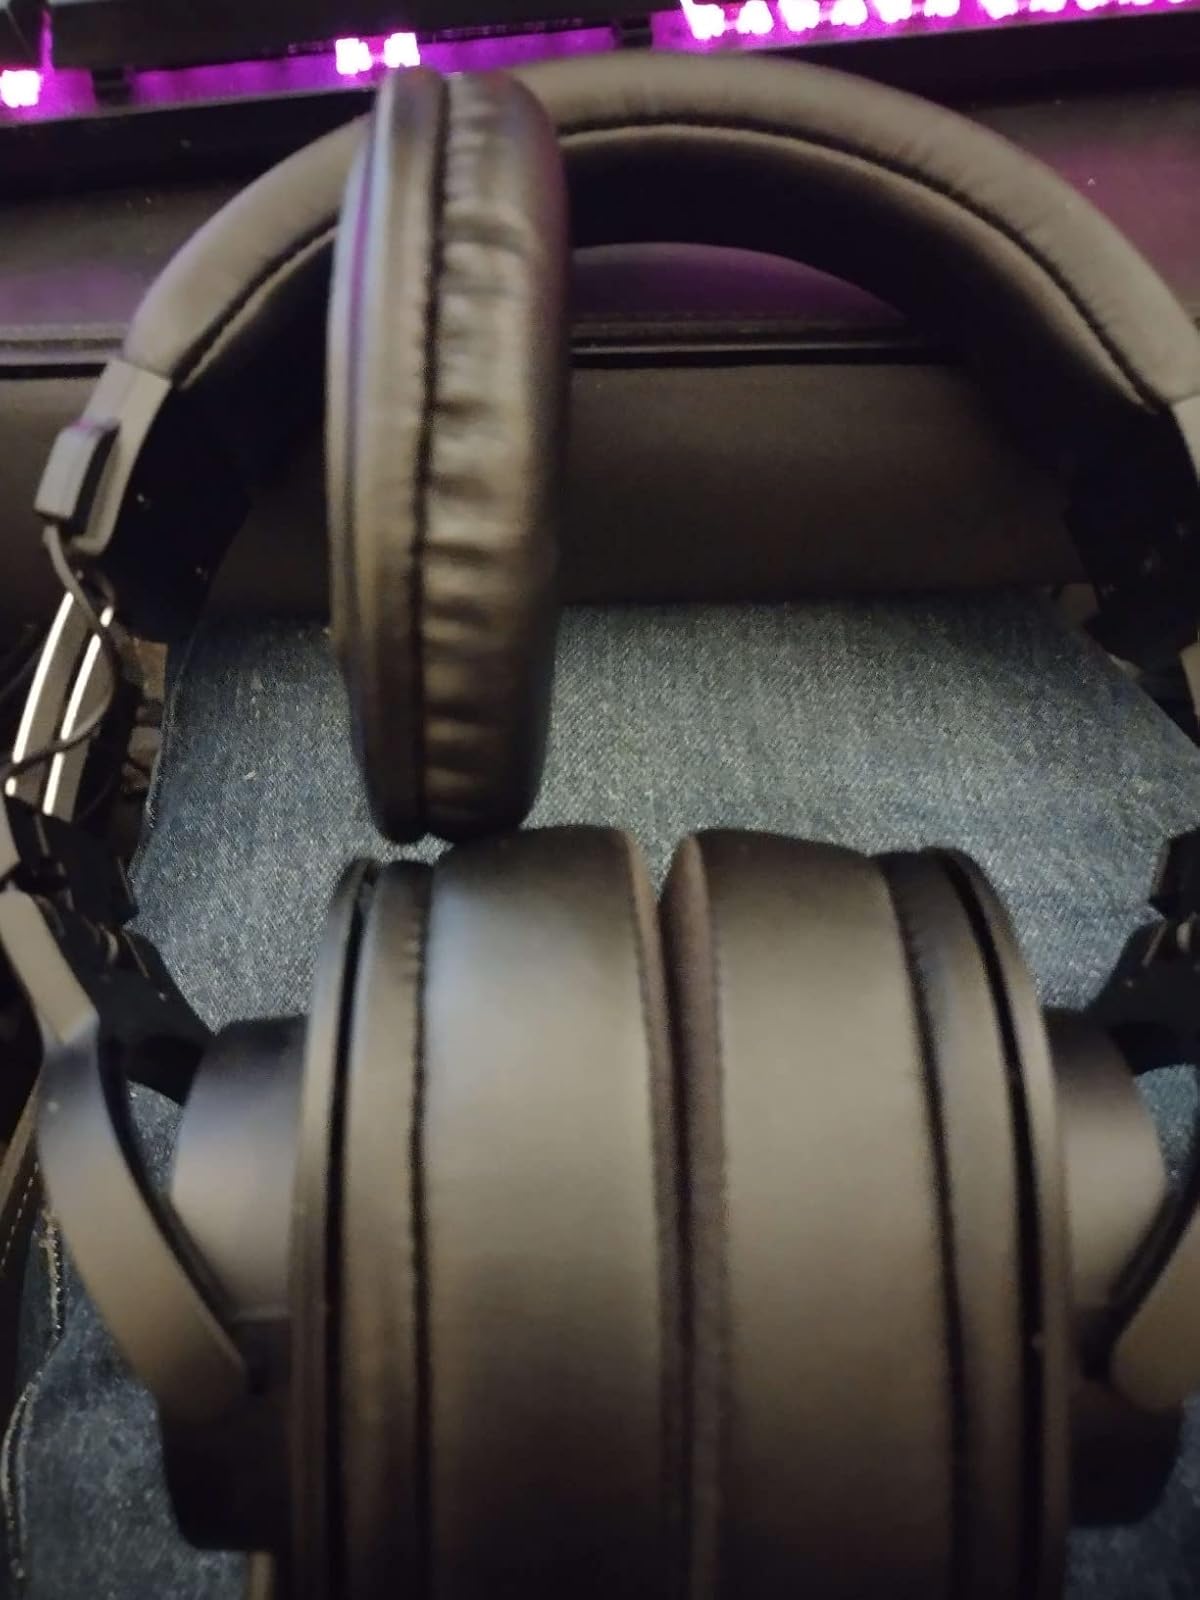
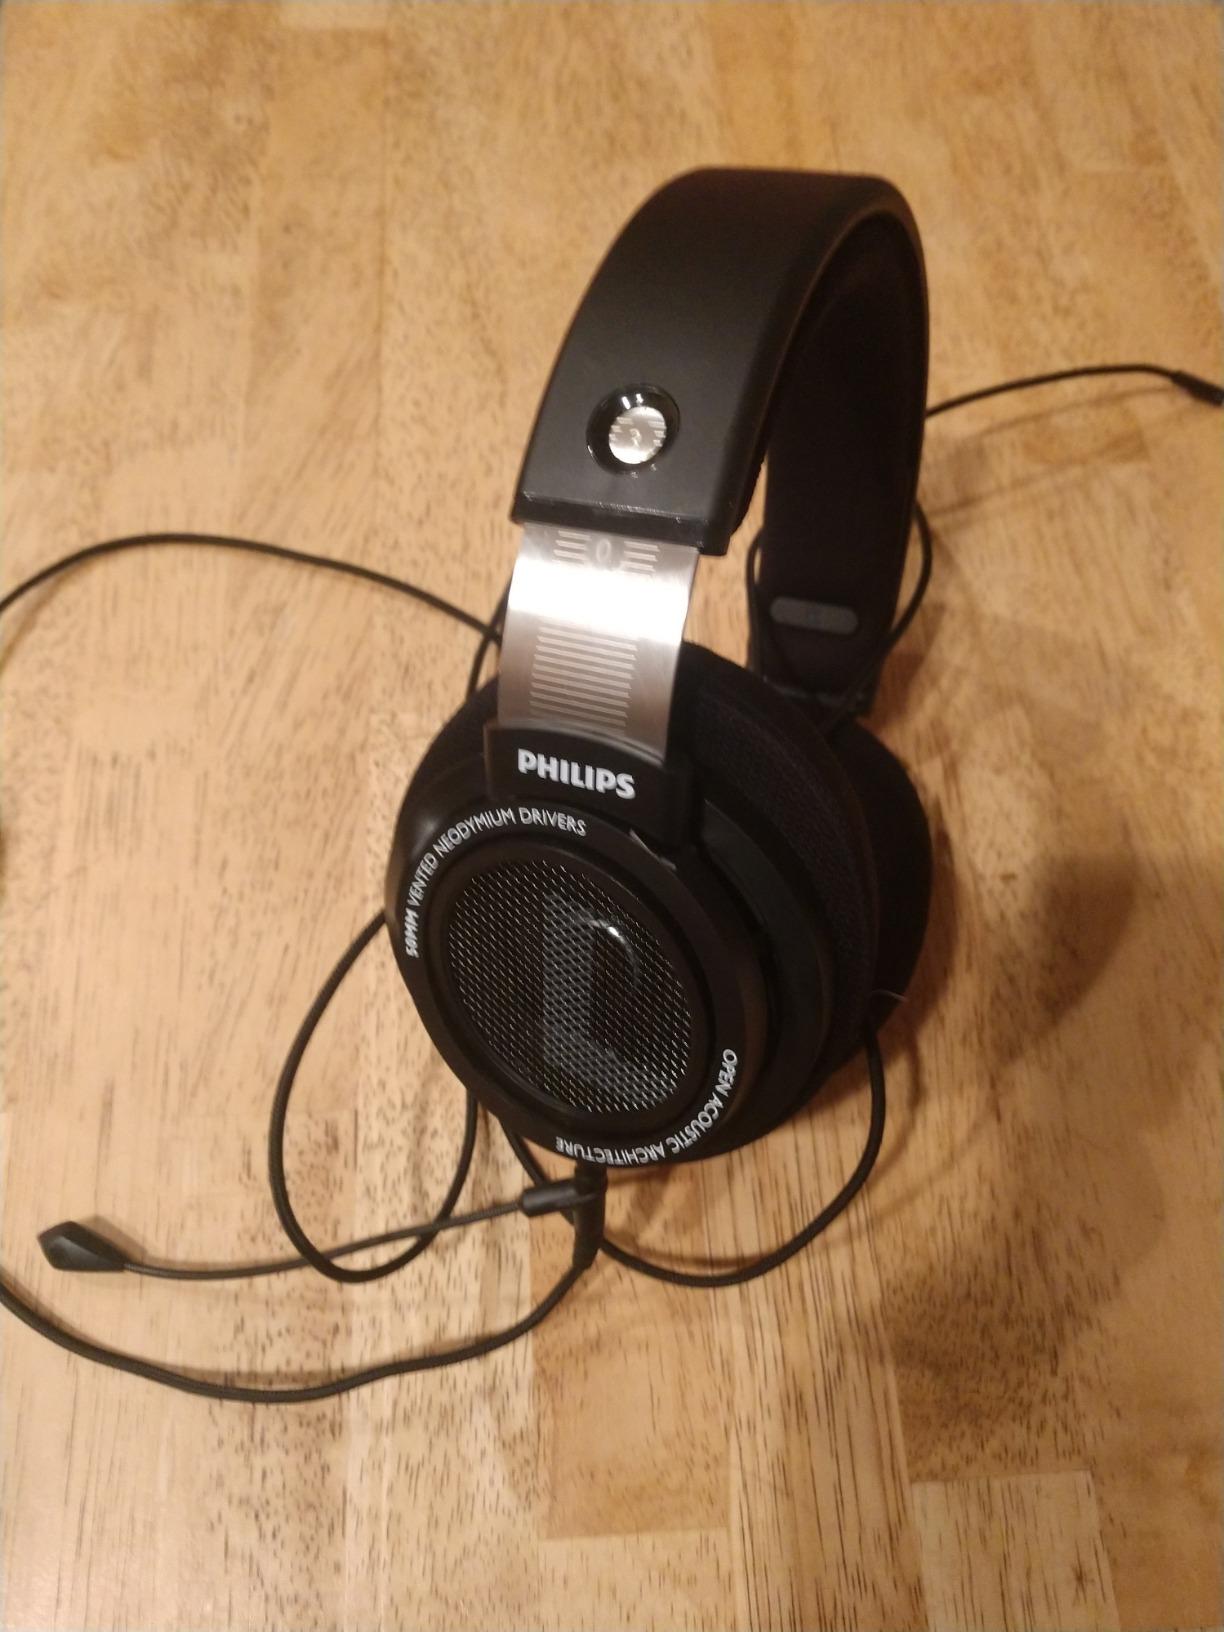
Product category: headphones
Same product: no